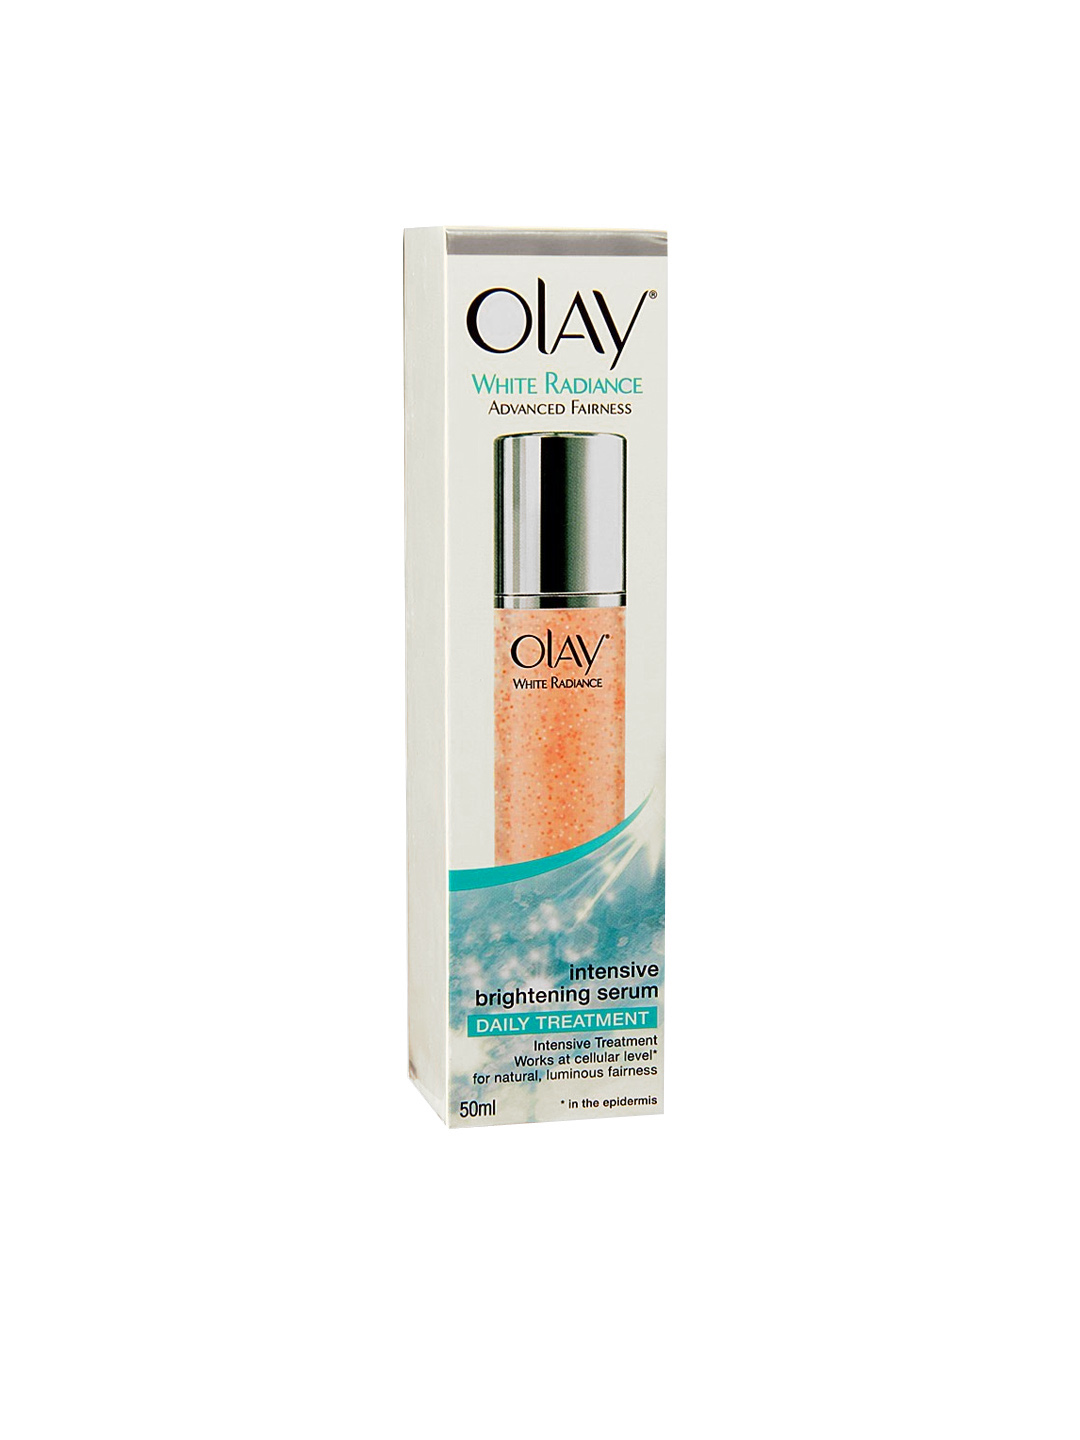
Olay Women White Radiance Intensive Brightening Serum
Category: Personal Care / Skin / Face Serum and Gel
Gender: Women
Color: White
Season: Spring 2017
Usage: Casual